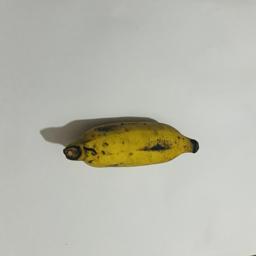
Banana variety: Bangla Kola